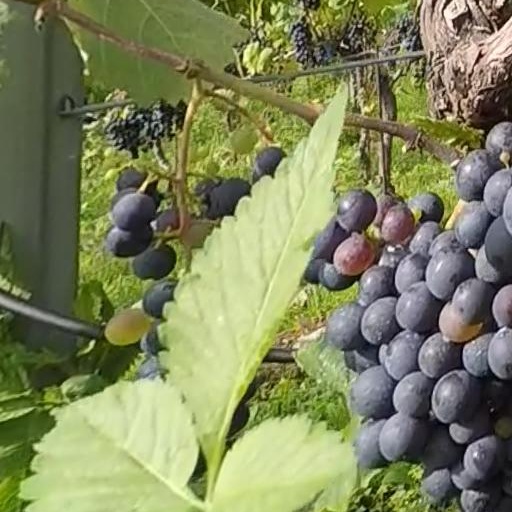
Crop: grape